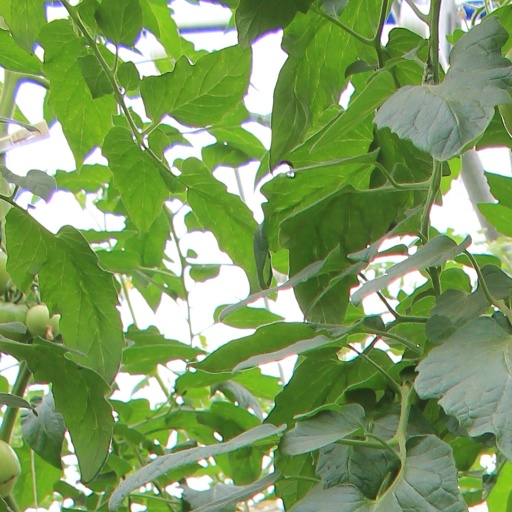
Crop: tomato